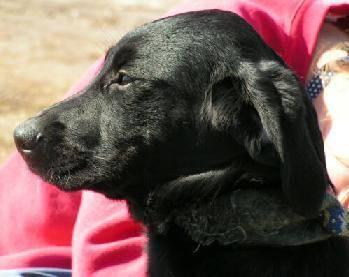
dog